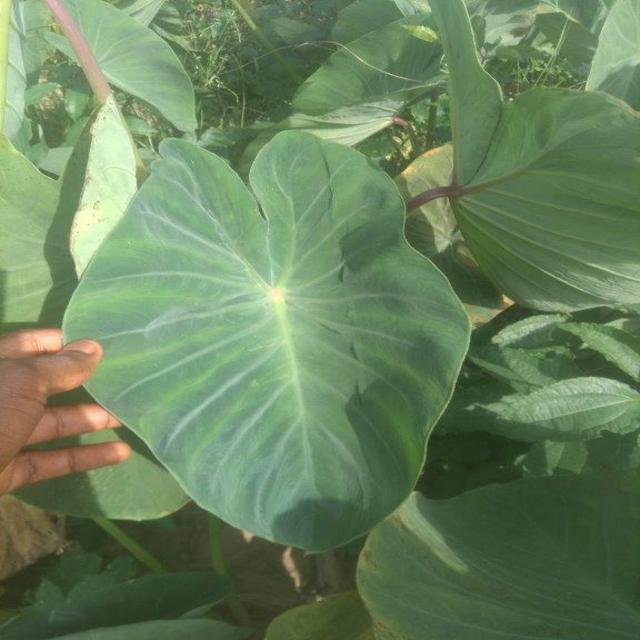
Label: Healthy